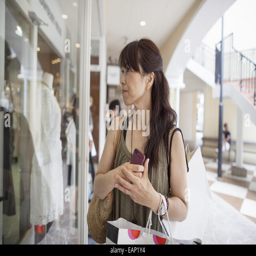
woman looking at clothing in a shopping mall